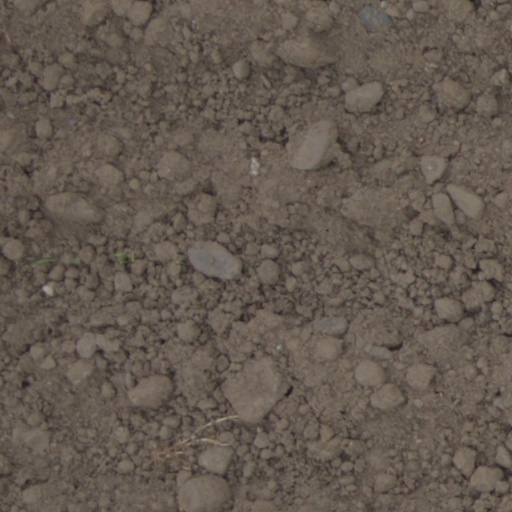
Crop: wheat